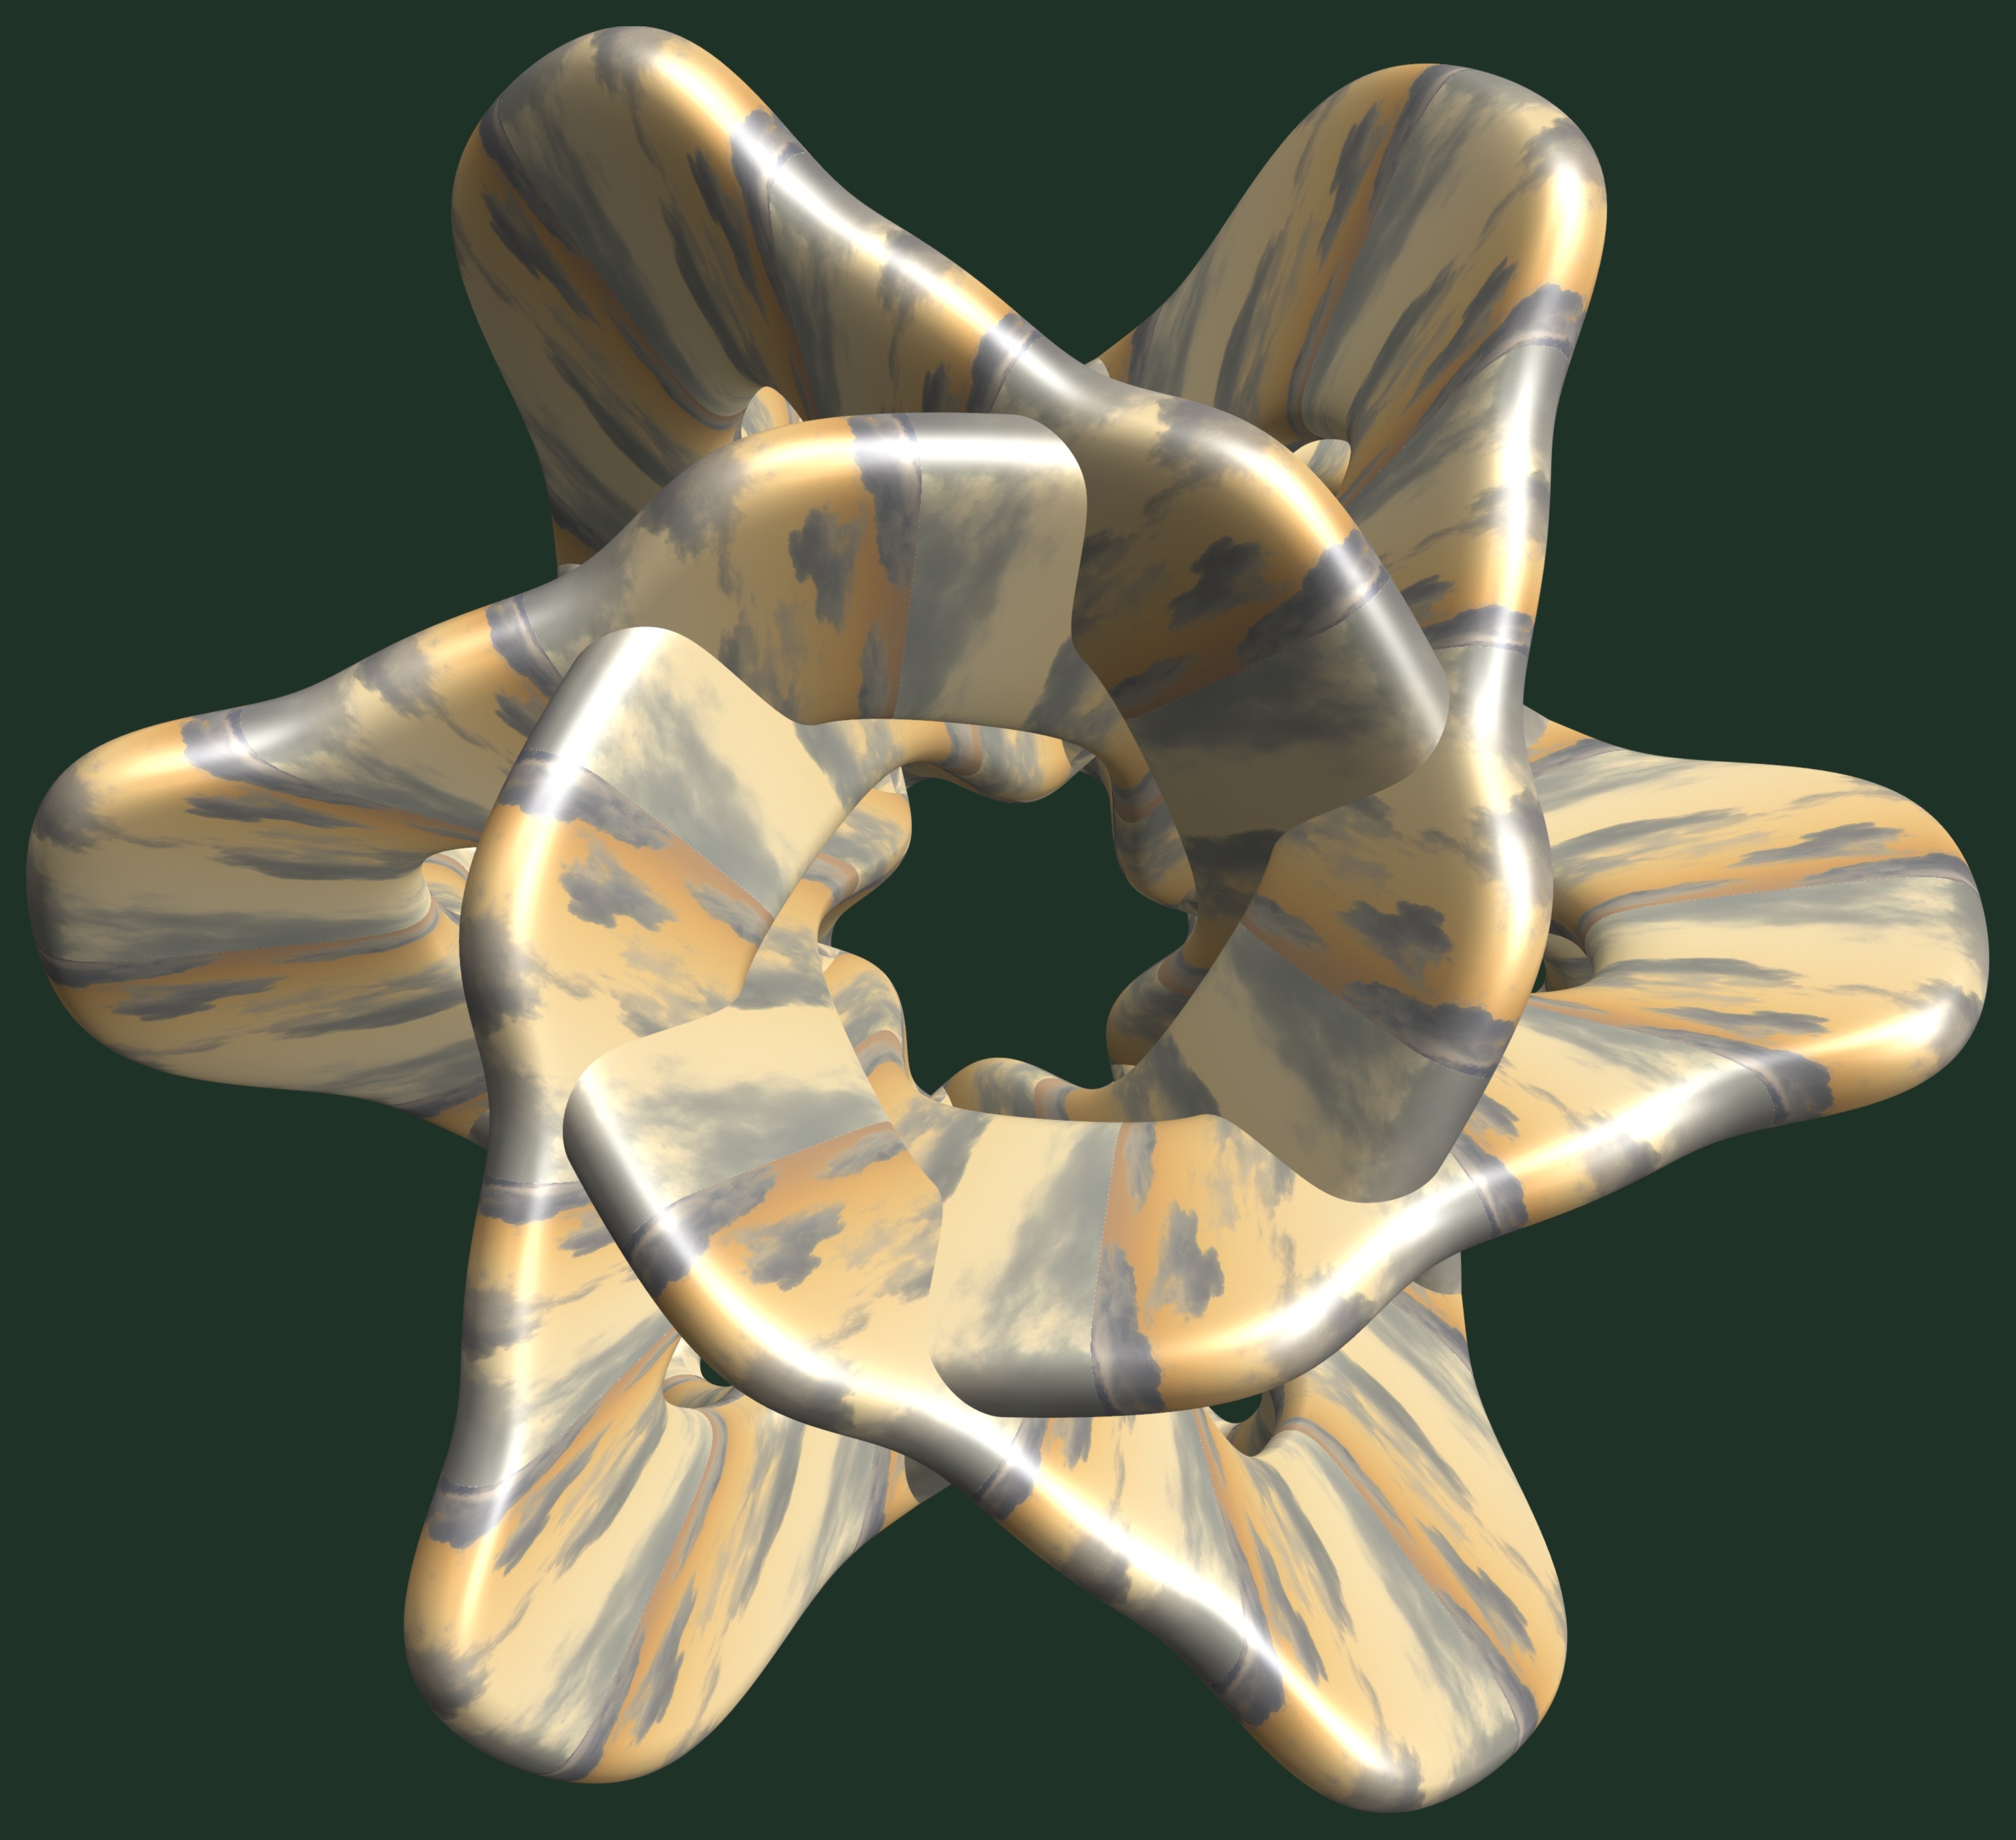
wing, structure, texture, flower, pattern, sculpture, art, design, symmetry, 3d, graphic, torus, mathematica, cg, parametricplot3d, code, program, algorithm, abstruct, mapping